Mashmakhan

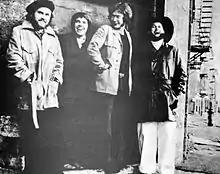

Mashmakhan was a Canadian rock band formed in 1969 in L'Île-Perrot, Quebec. The band is best known for their 1970 hit single "As the Years Go By". The song reached No. 1 in Canada, and the Top 40 in the United States. The song was also a major hit in Japan.